European wildcat

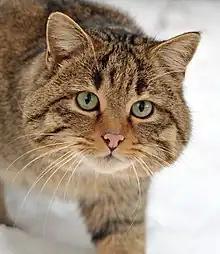
A closeup of a European wildcat in a German gamepark

The European wildcat is protected in most European range countries. It is listed in CITES Appendix II, in Appendix II of the Berne Convention on the Conservation of European Wildlife and Natural Habitats and in the European Union's Habitats and Species Directive.